Konstnärshuset

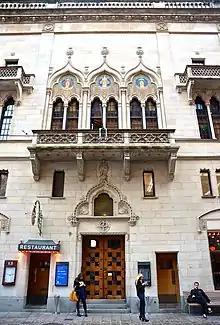
Konstnärhuset, Stockholm

Konstnärshuset (literally Artists' House) is a building in central Stockholm, Sweden. It is owned by the Swedish Artists Association ("Svenska konstnärernas förening") and is used as an art gallery.